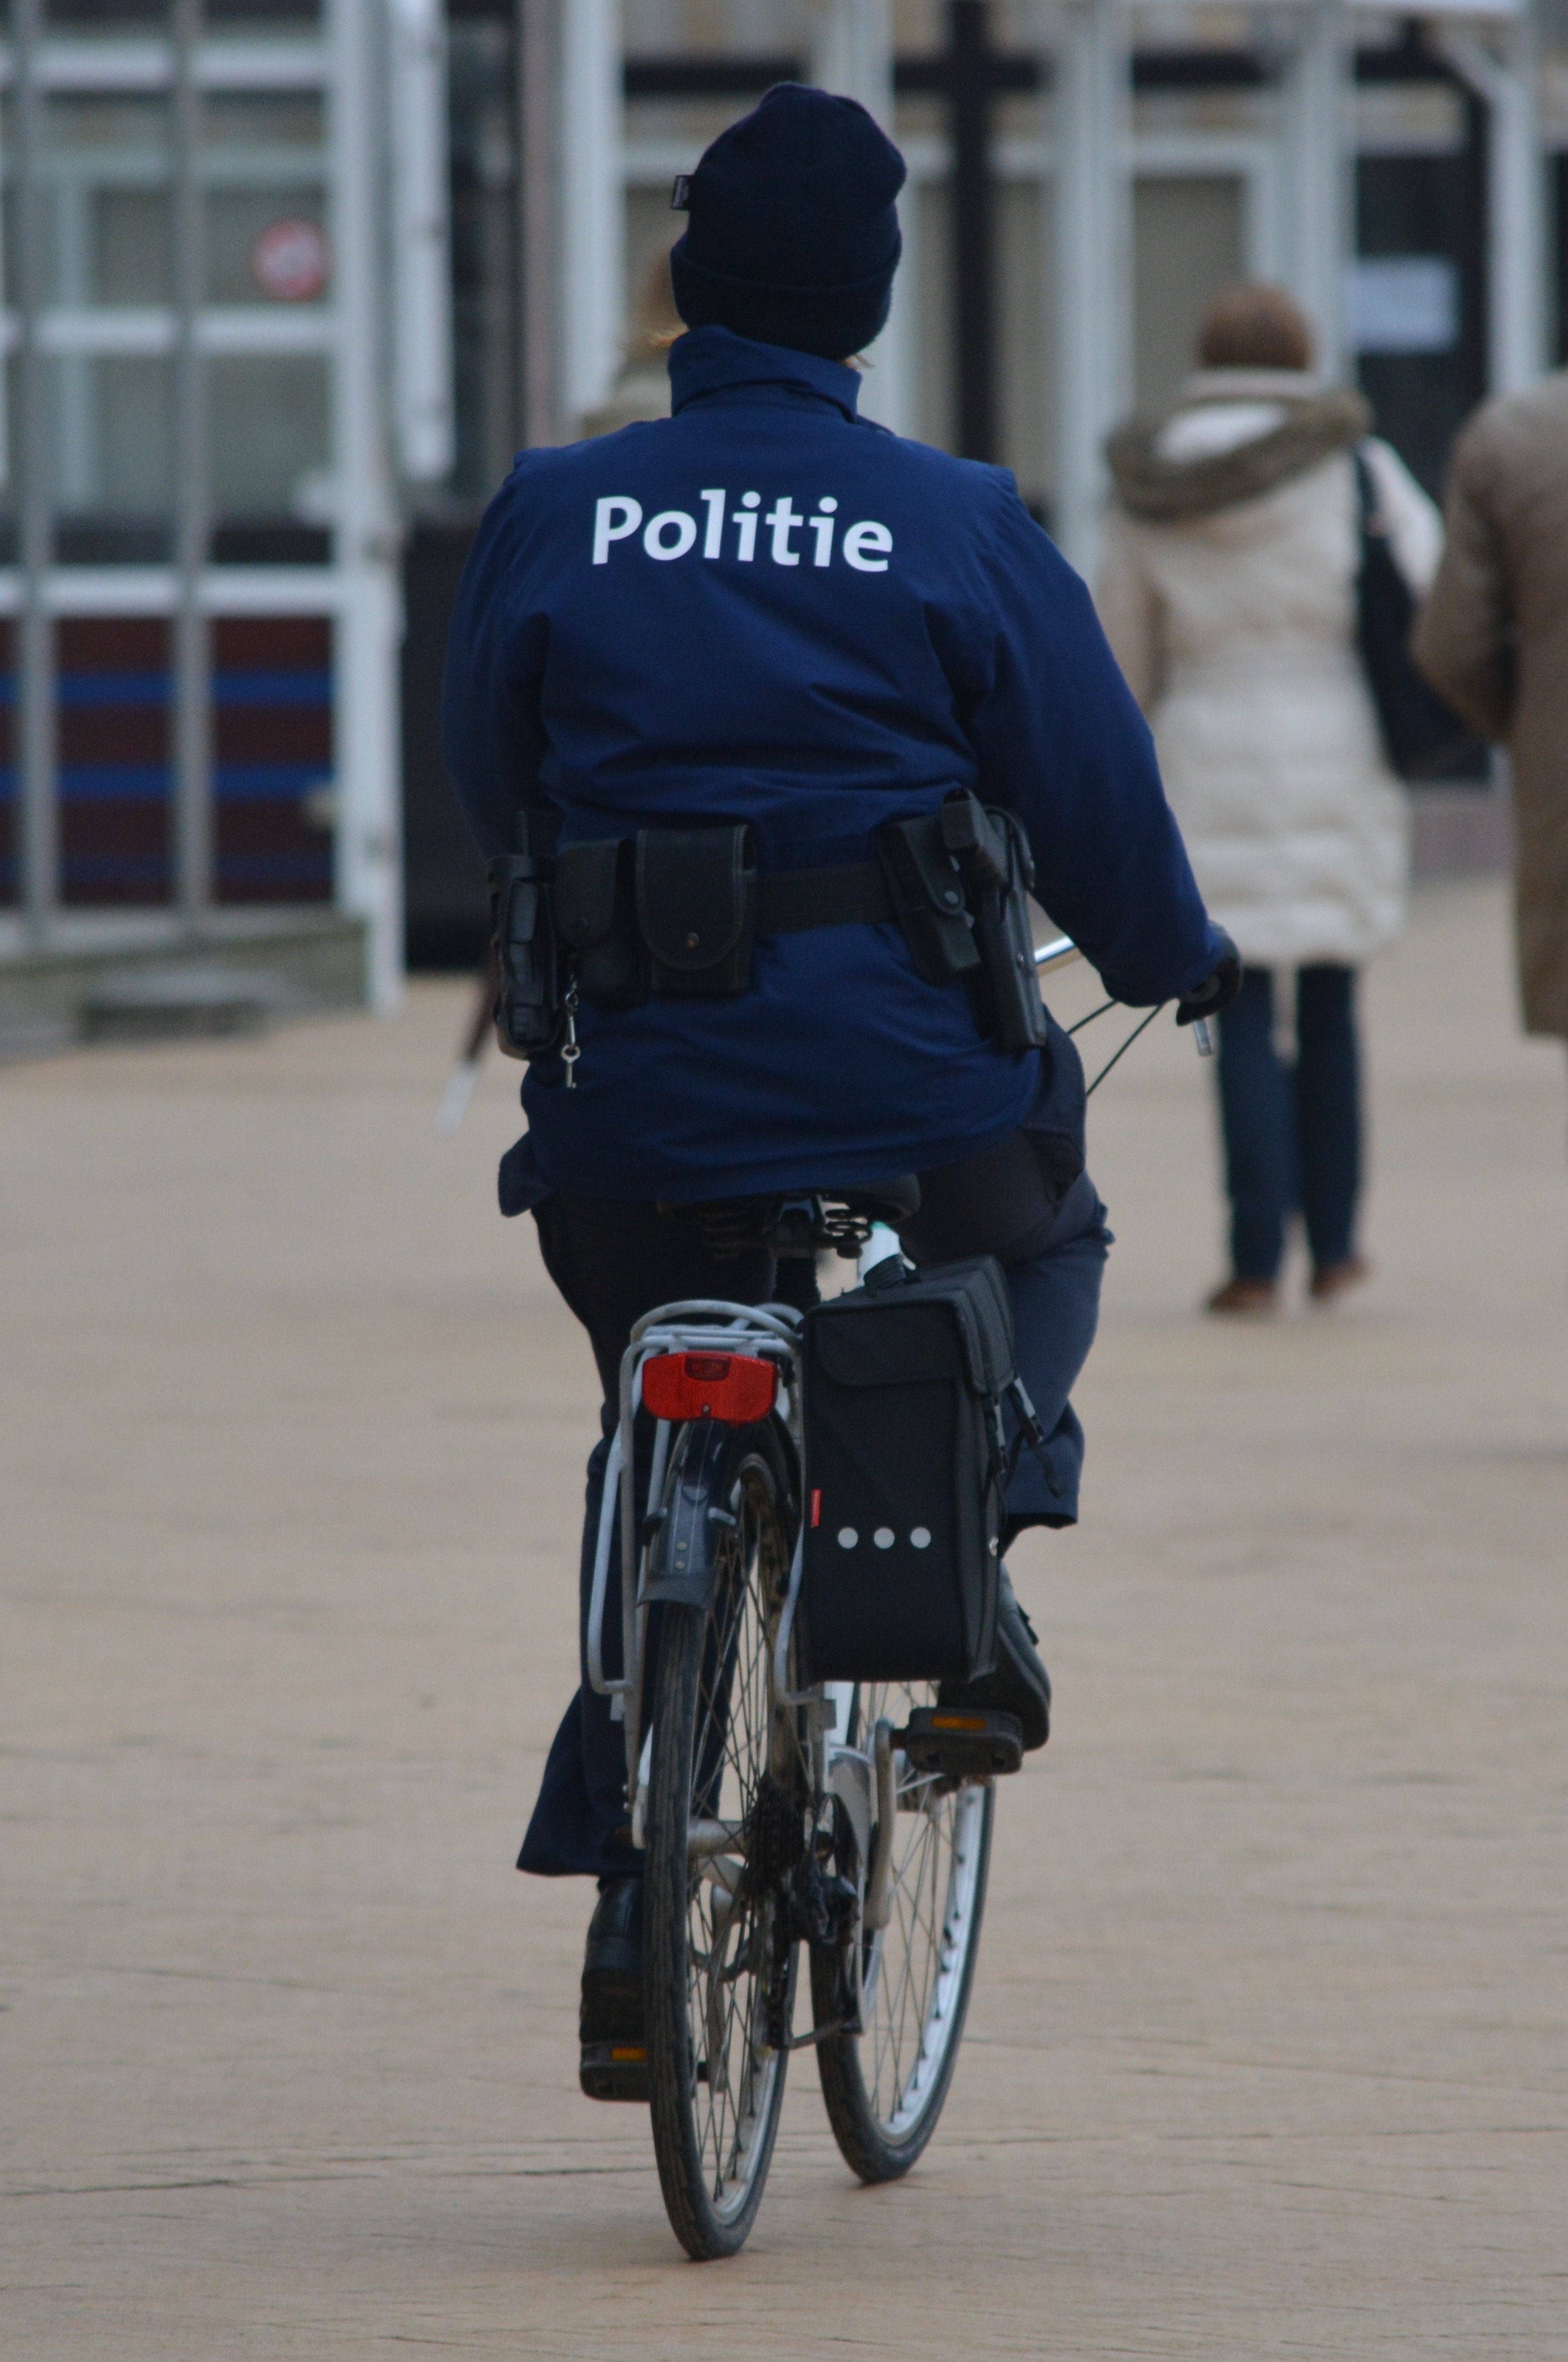
people, bicycle, vehicle, blue, police, uniform, official, agent, motorcycling, police officer